Natural environment

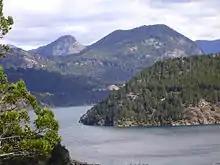
Lácar Lake, of glacial origin, in the

A lake (from Latin "lacus") is a terrain feature, a body of water that is localized to the bottom of basin. A body of water is considered a lake when it is inland, is not part of an ocean and is larger and deeper than a pond.